Loveling

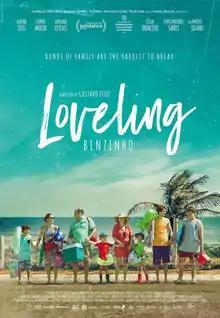
Film poster

Loveling is a 2018 Brazilian drama film directed by Gustavo Pizzi. The film had its world premiere on 18 January 2018 in the World Dramatic Competition section at the 2018 Sundance Film Festival.